Gustavus Swan

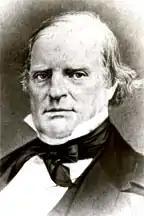

Gustavus Swan (also known as Gustave) (July 15, 1787 – February 6, 1860) was a lawyer and banker from the U.S. state of Ohio who was appointed to fill a vacancy on the Ohio Supreme Court in 1829-1830.